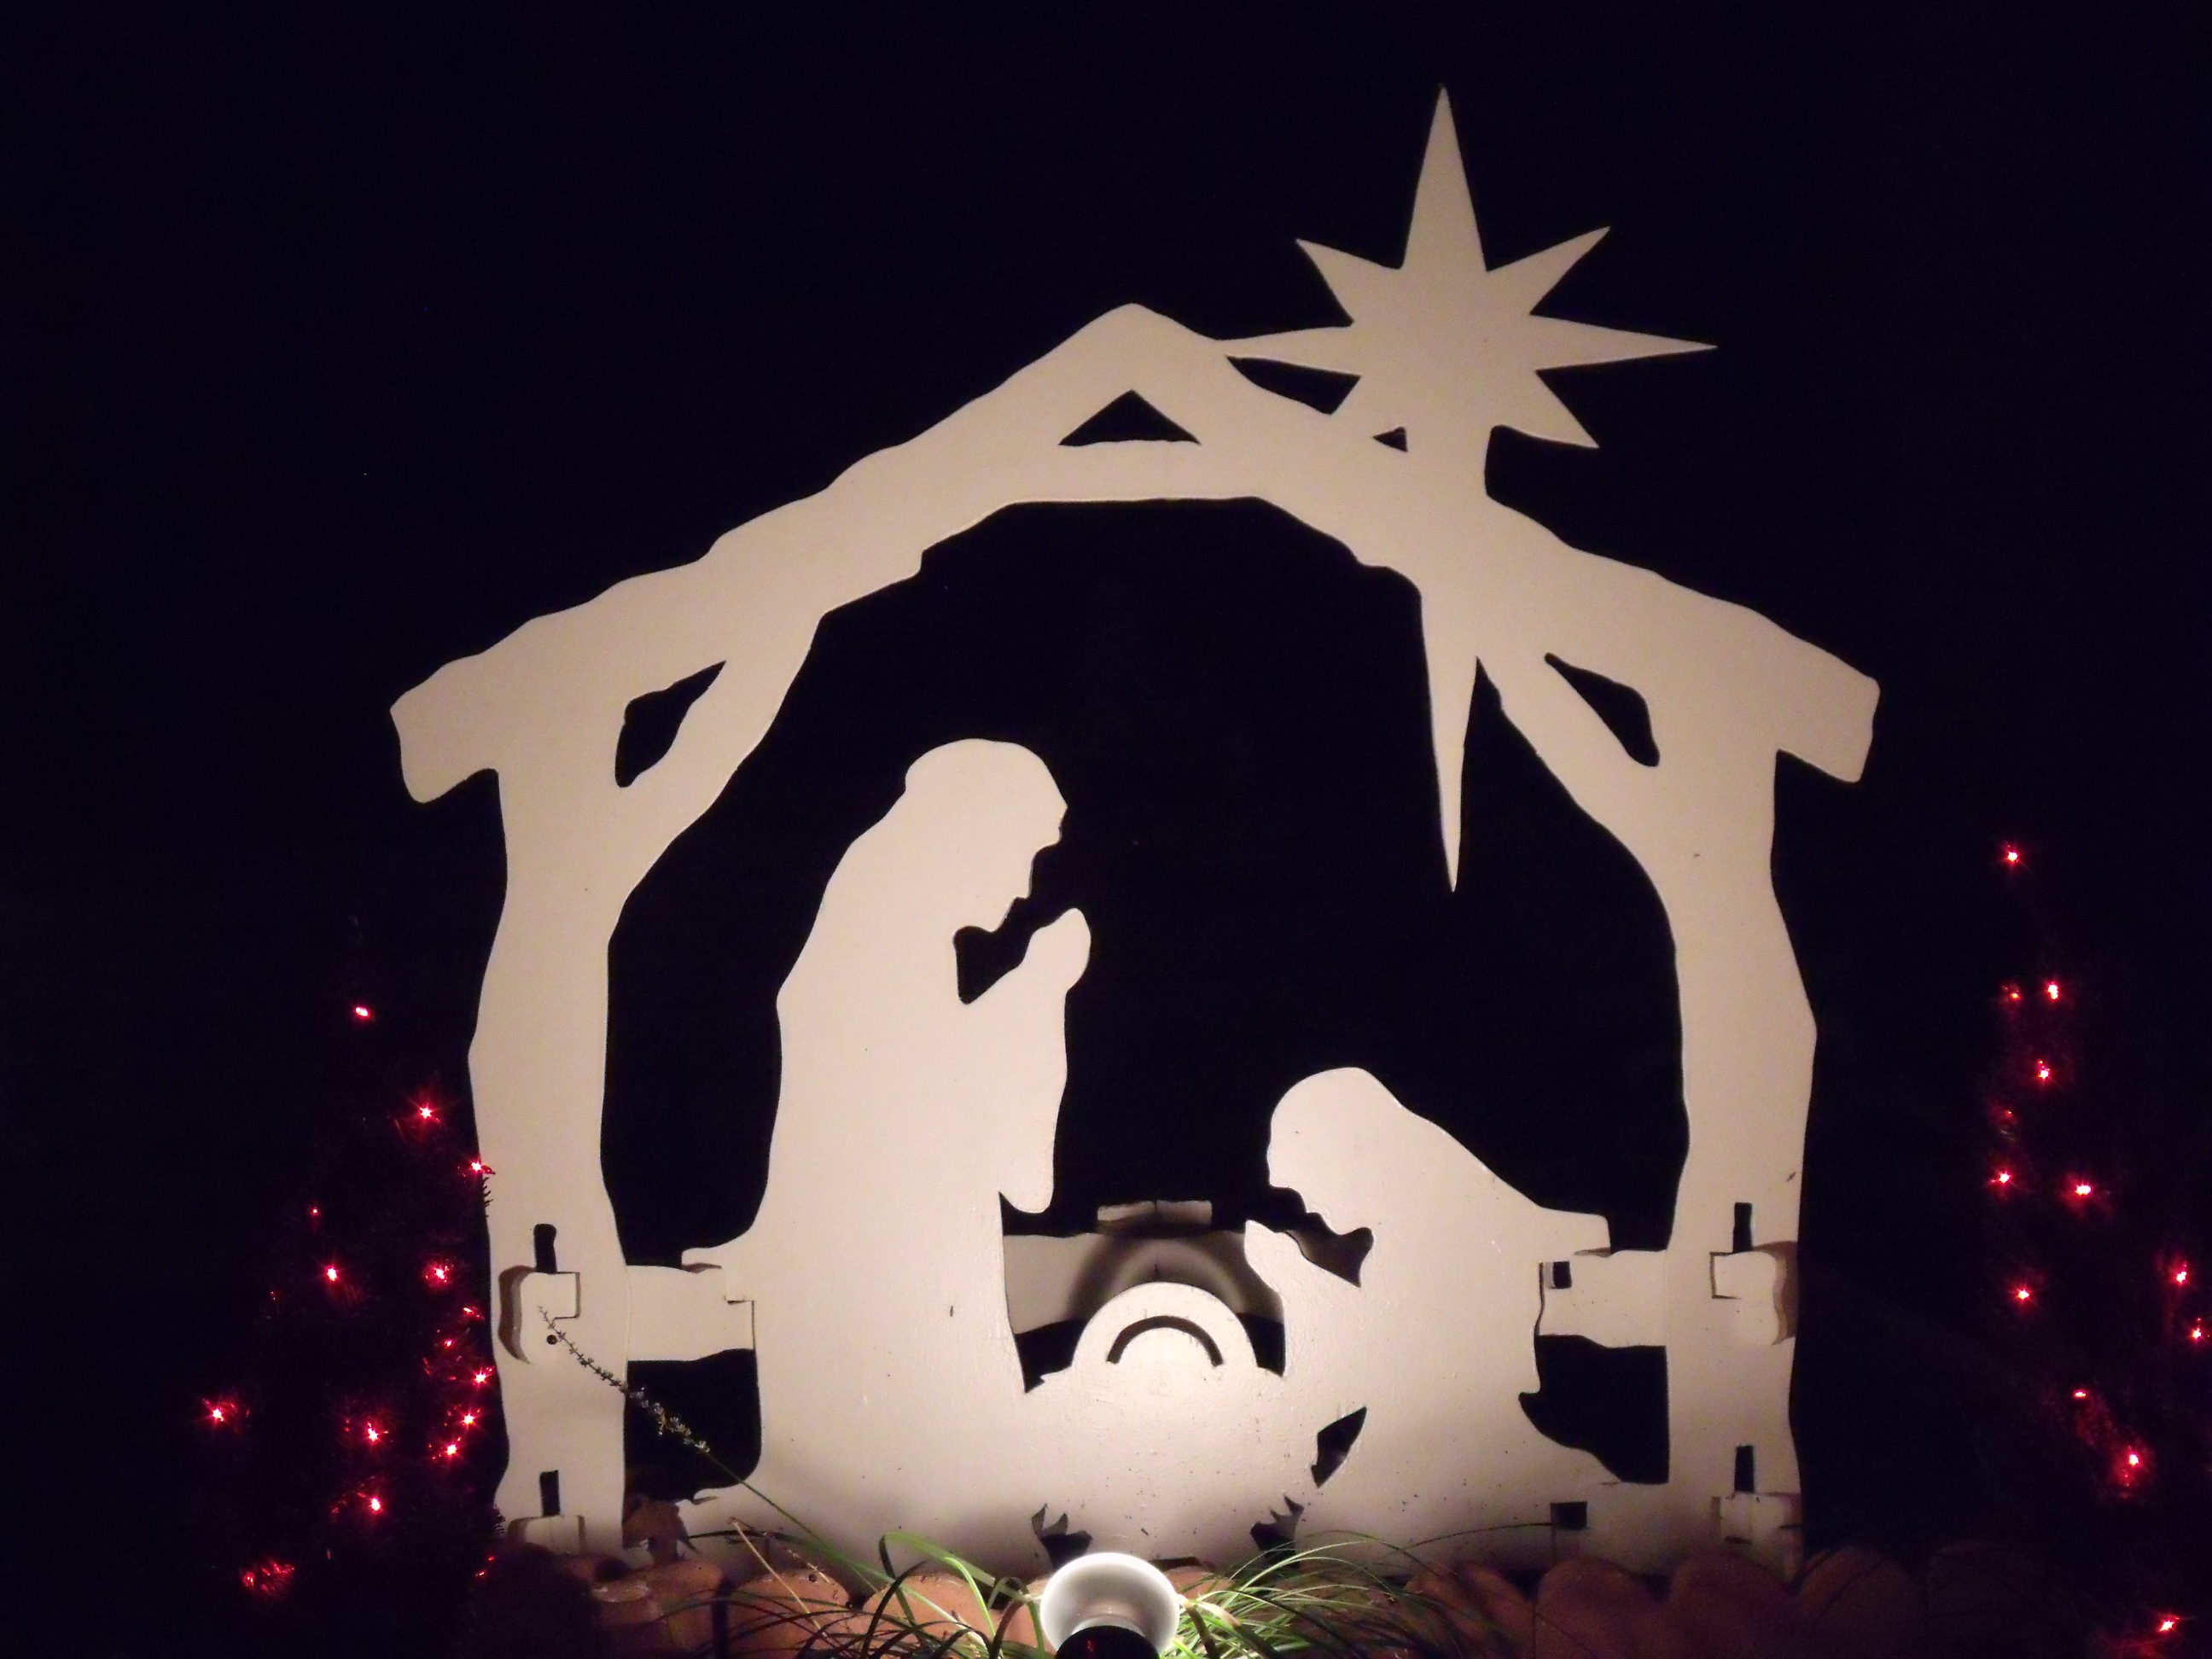
light, night, christmas, lighting, christmas decoration, illustration, jesus, manger